Charlotte Pousette

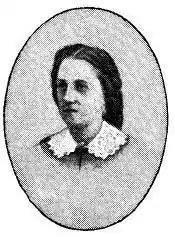

Charlotte Pousette (23 January 1832 – 28 April 1877) was a Swedish stage actress. She was a star attraction of Swedish theatre in the 1850s and 1860s and enjoyed widespread fame.